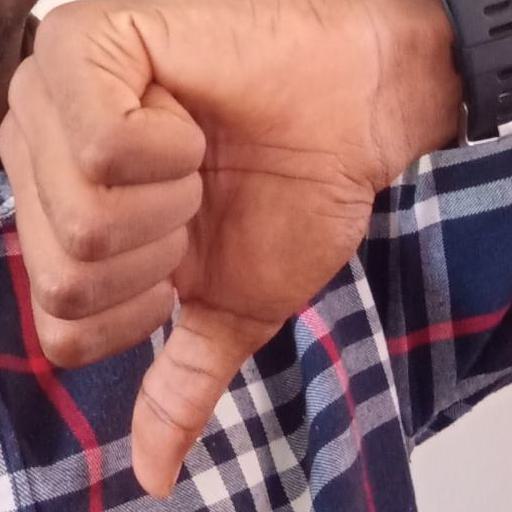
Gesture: dislike